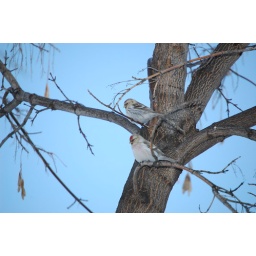
2 little dickie birds sitting in a tree